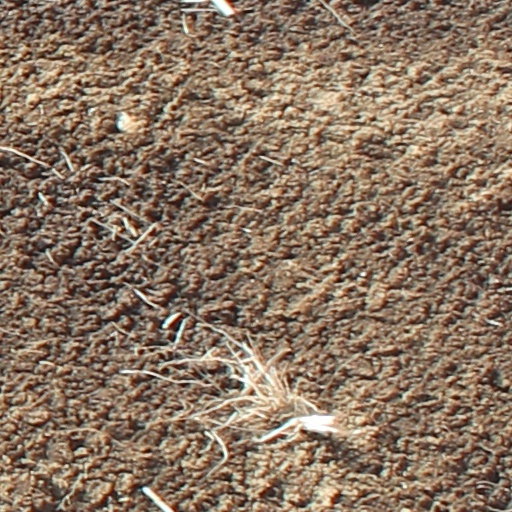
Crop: wheat